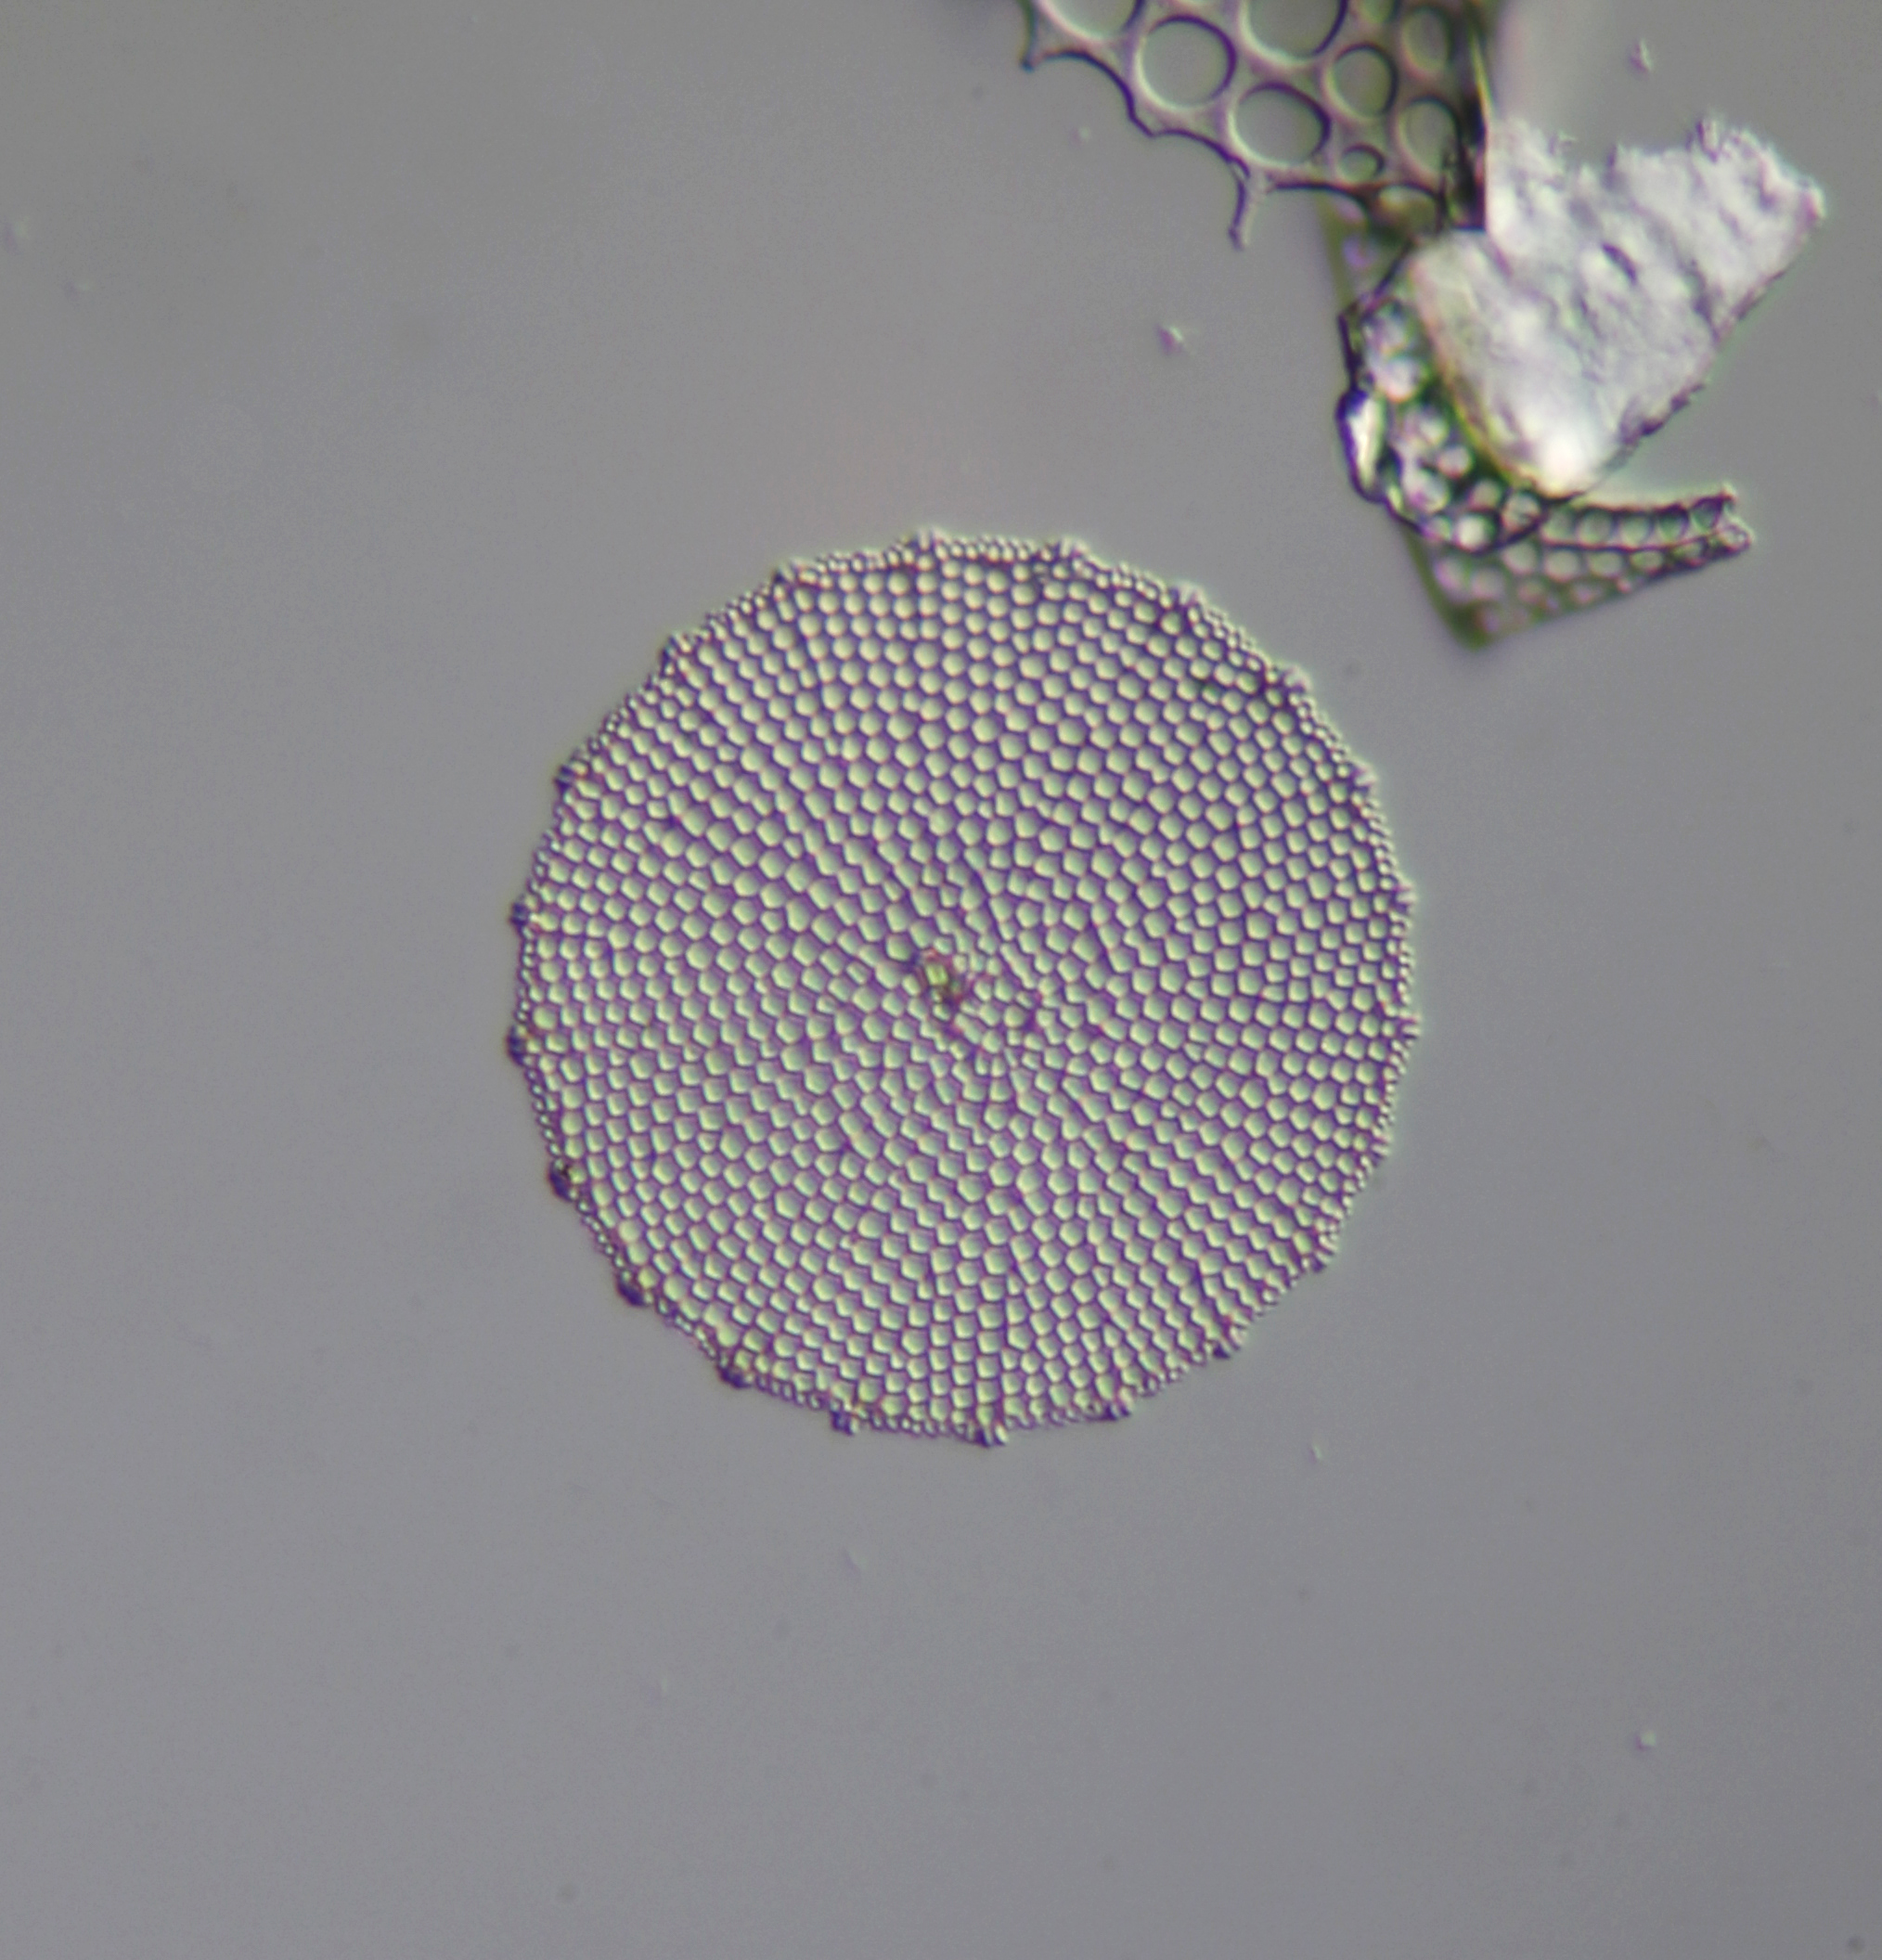
leaf, petal, pattern, line, color, blue, micro, pink, circle, art, drawing, design, algae, mikro, shape, protist, protists, protisten, einzeller, unicellular, protozoa, protozoen, protozoe, plankton, mikroskop, mikrofotografie, mikrofoto, microscop, microphotography, alga, algen, alge, diatom, diatoms, diatomee, diatomeen, kieselalgen, kieselalge